WarigaPojja

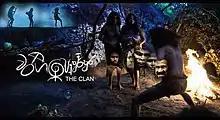

WarigaPojja is a 2014 Sri Lankan adventure film, directed by Thushara Thennakoon and produced by the Sri Lanka Women's Development Services Cooperative Society Ltd. It stars Nadeesha Nilukshi and Jagath Manuwarna in lead roles along with Somaweera Gamage and Nayana Hettiarachchi. Music composed by Dinesh Subasinghe.